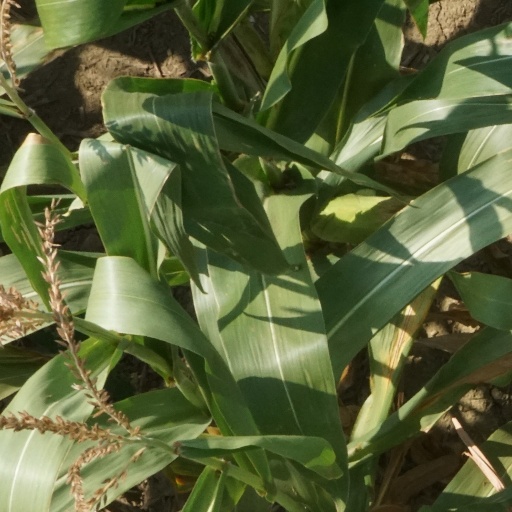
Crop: maize; corn